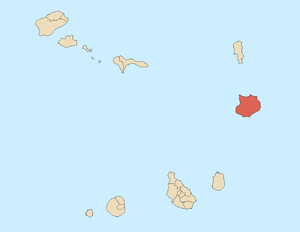
La municipalité de Boa Vista est une municipalité du Cap-Vert. C'est la seule municipalité de l'île de Boa Vista, dans les îles de Barlavento. Son siège se trouve à Sal Rei.